Wolfsberg Castle (Obertrubach)

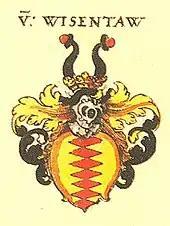
Wiesenthau coat of arms according to Siebmacher's armorial

The ruins of Wolfsberg Castle are the remains of a former high mediaeval, aristocratic, castle which stands high above the Trubach valley over the eponymous village of Wolfsberg. The village is part of the municipality of Obertrubach in the Upper Franconian county of Forchheim in the German state of Bavaria.